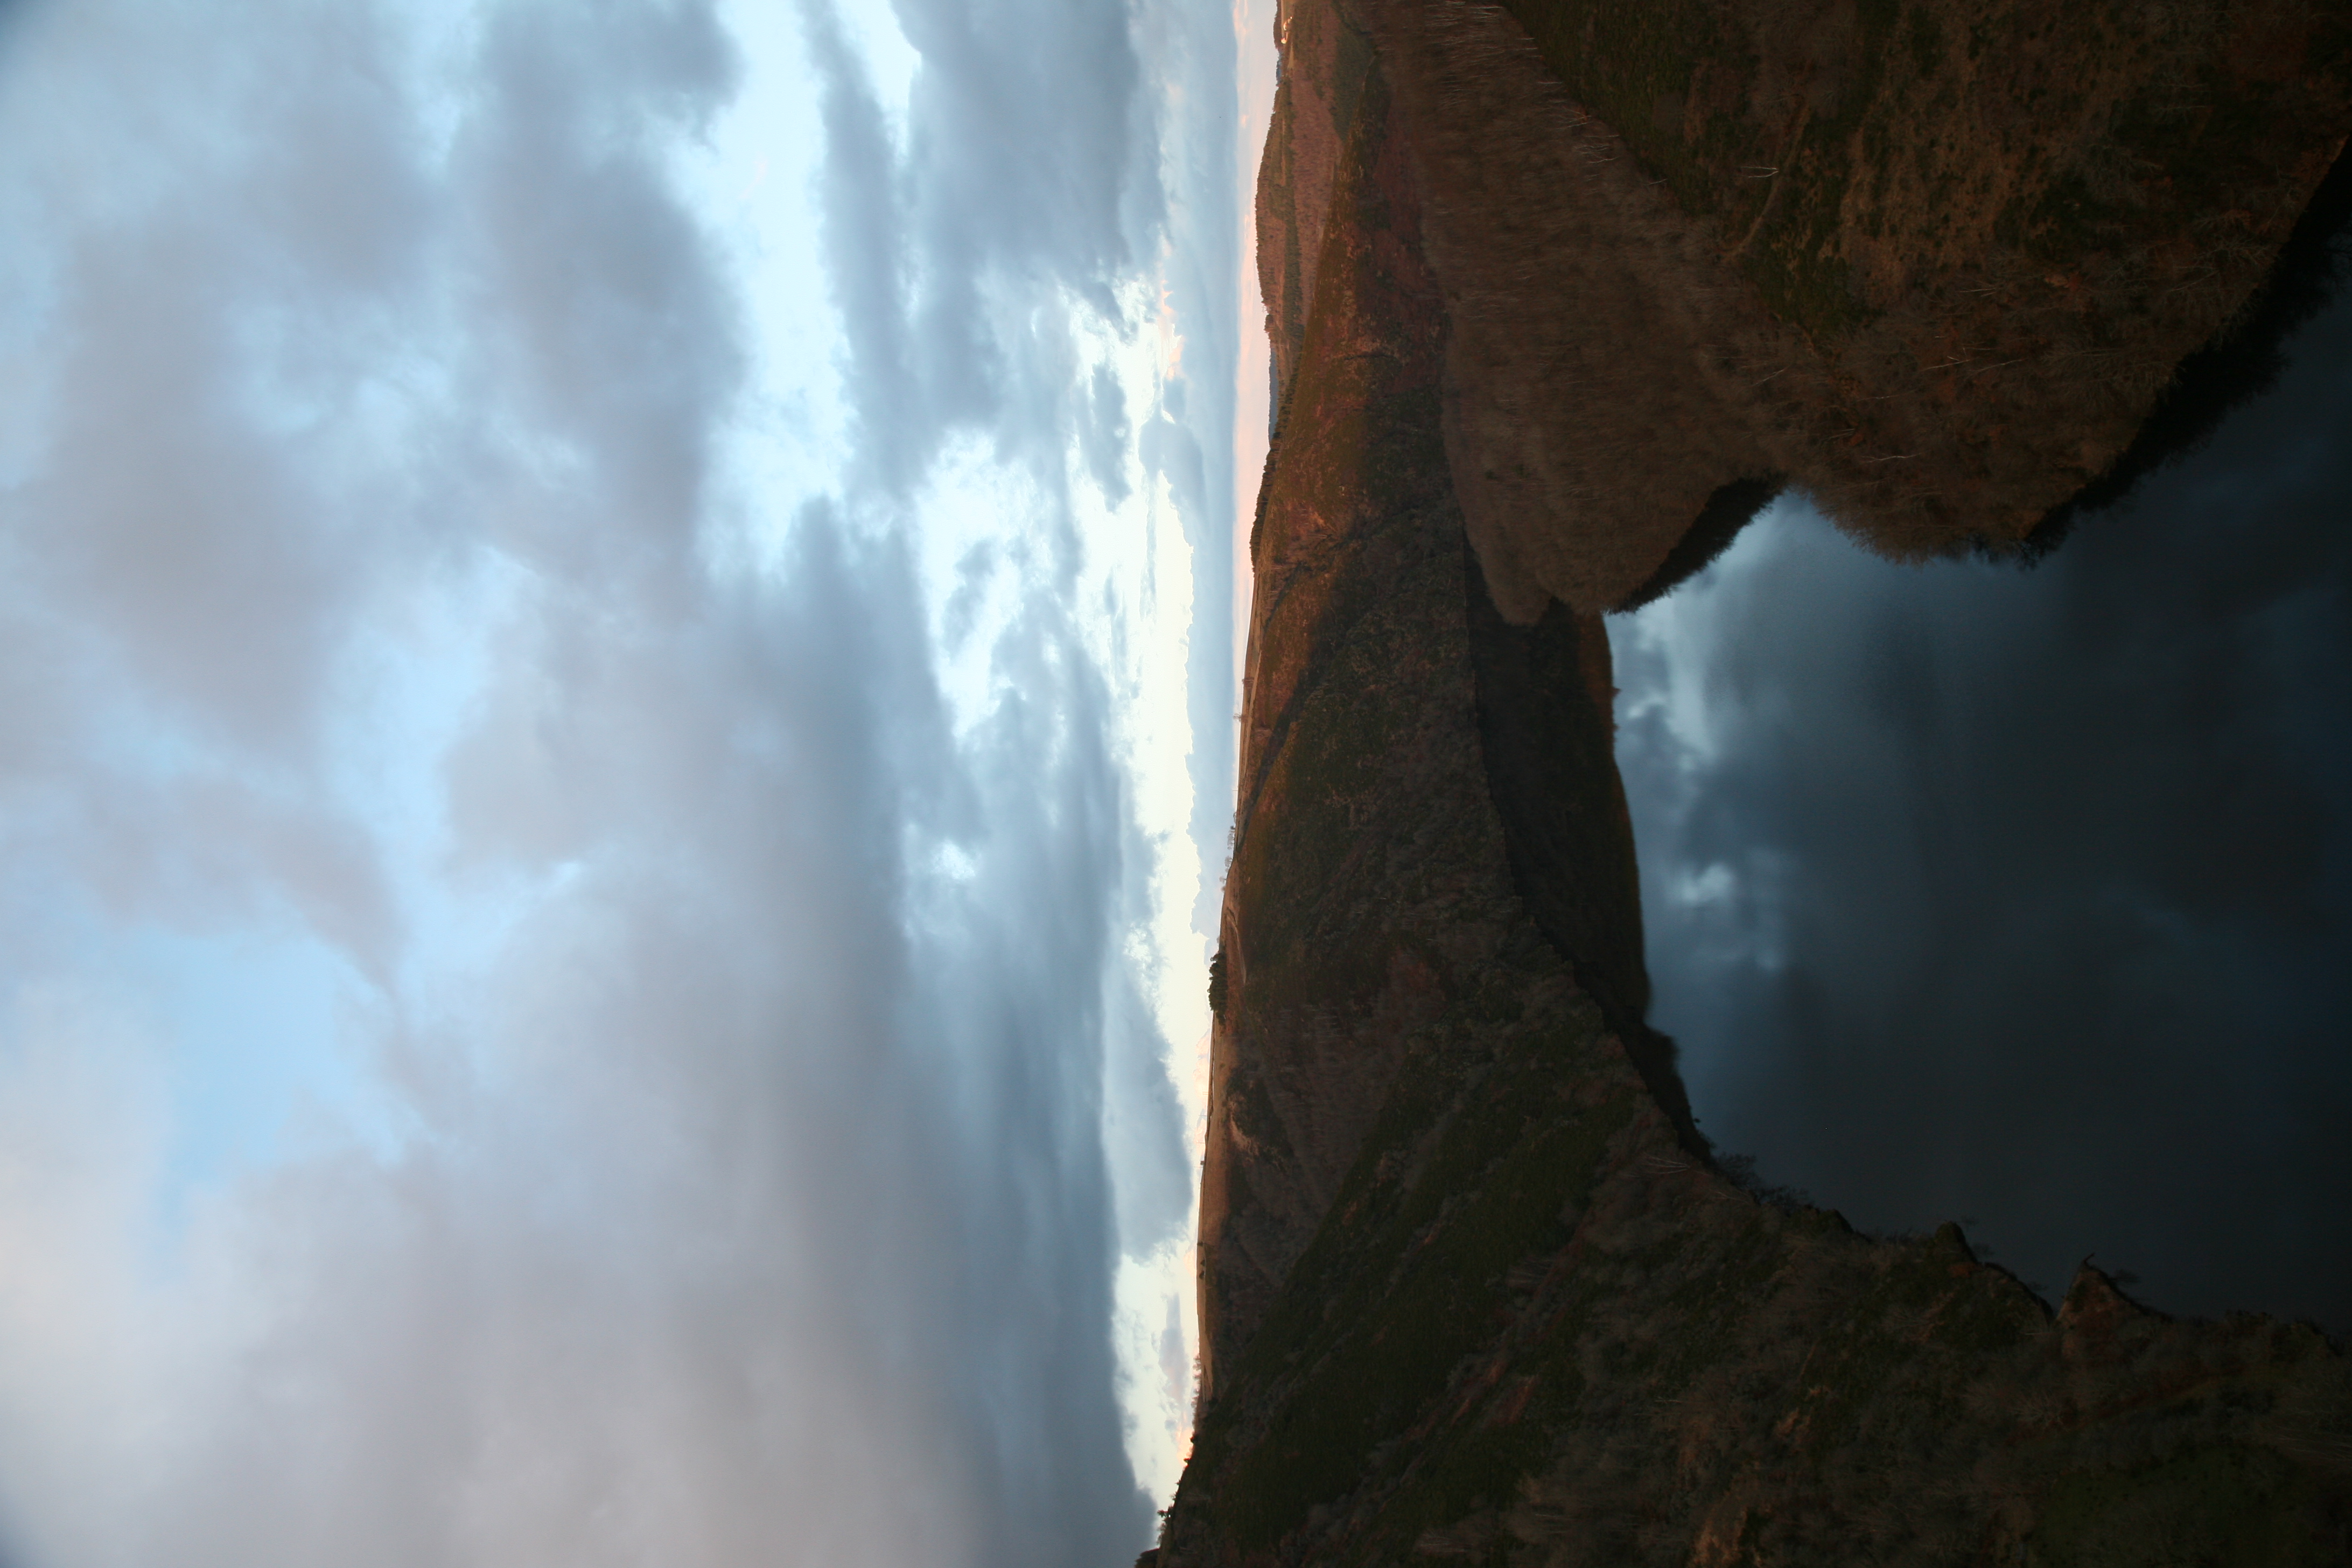
landscape, sea, coast, nature, rock, wilderness, mountain, cloud, sky, sunlight, morning, hill, lake, dawn, river, valley, dusk, france, reflection, reservoir, highland, body of water, auvergne, lac, hiver, montagne, loch, riviere, cantal, landform, vall e, truy re, meteorological phenomenon, atmospheric phenomenon, mountainous landforms